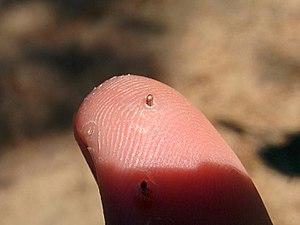
« Red sea urchin 'almost immortal' », BBC News, ‎ 24 novembre 2003